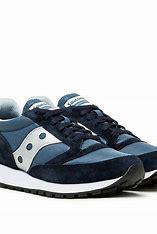
Brand: Saucony
Model: Jazz 81